Scarecrow (1973 film)

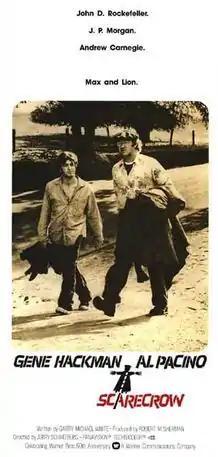
Theatrical release poster

Scarecrow is a 1973 American road comedy-drama film directed by Jerry Schatzberg and starring Gene Hackman and Al Pacino. The story involves the relationship between two men who travel from California seeking to start a business in Pittsburgh.